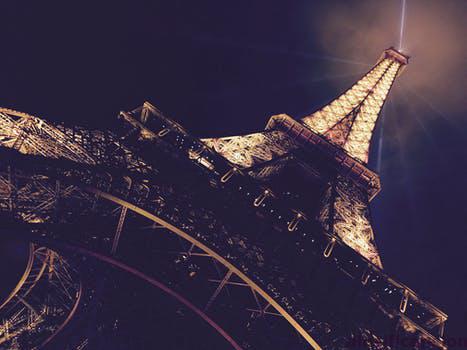
Label: Watermark